Eu Chooi Yip

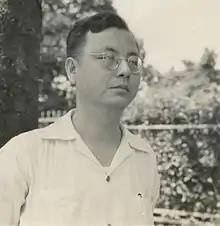

Eu was born on 2 December 1918 in Kuantan, Malaysia. Eu's parents came from Taishan, Guangdong, and operated a medicine shop in Malaysia. He came to Singapore to study with his brother and sister. He attended Victoria School while his sister went to Nanyang Girls' High School. As a child, he was taught by his sister about Sino-Japanese War, and he understood how Chinese people suffered under Japanese occupation. At that time, the Chinese Communist Party established a Nanyang branch which organised communist movements among overseas Chinese and also influenced Eu. In 1938, Eu received an entrance scholarship to enter Raffles College. Eu was a brilliant student who is good at economics and became one of the top graduates at Raffles College. He was a close friend of Goh Keng Swee, who would become Singapore's Deputy Prime Minister, whom he knew during his Raffles College days. As a Chinese student, Eu was politically aroused by China's struggle against Japan. He became interested in politics and developed Chinese nationalism. Although he also read Edgar Snow's Book, "Red Star over China", and developed respect toward the Chinese Communist Party, he did not totally accept communism.